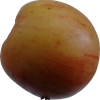
Label: Apple 14